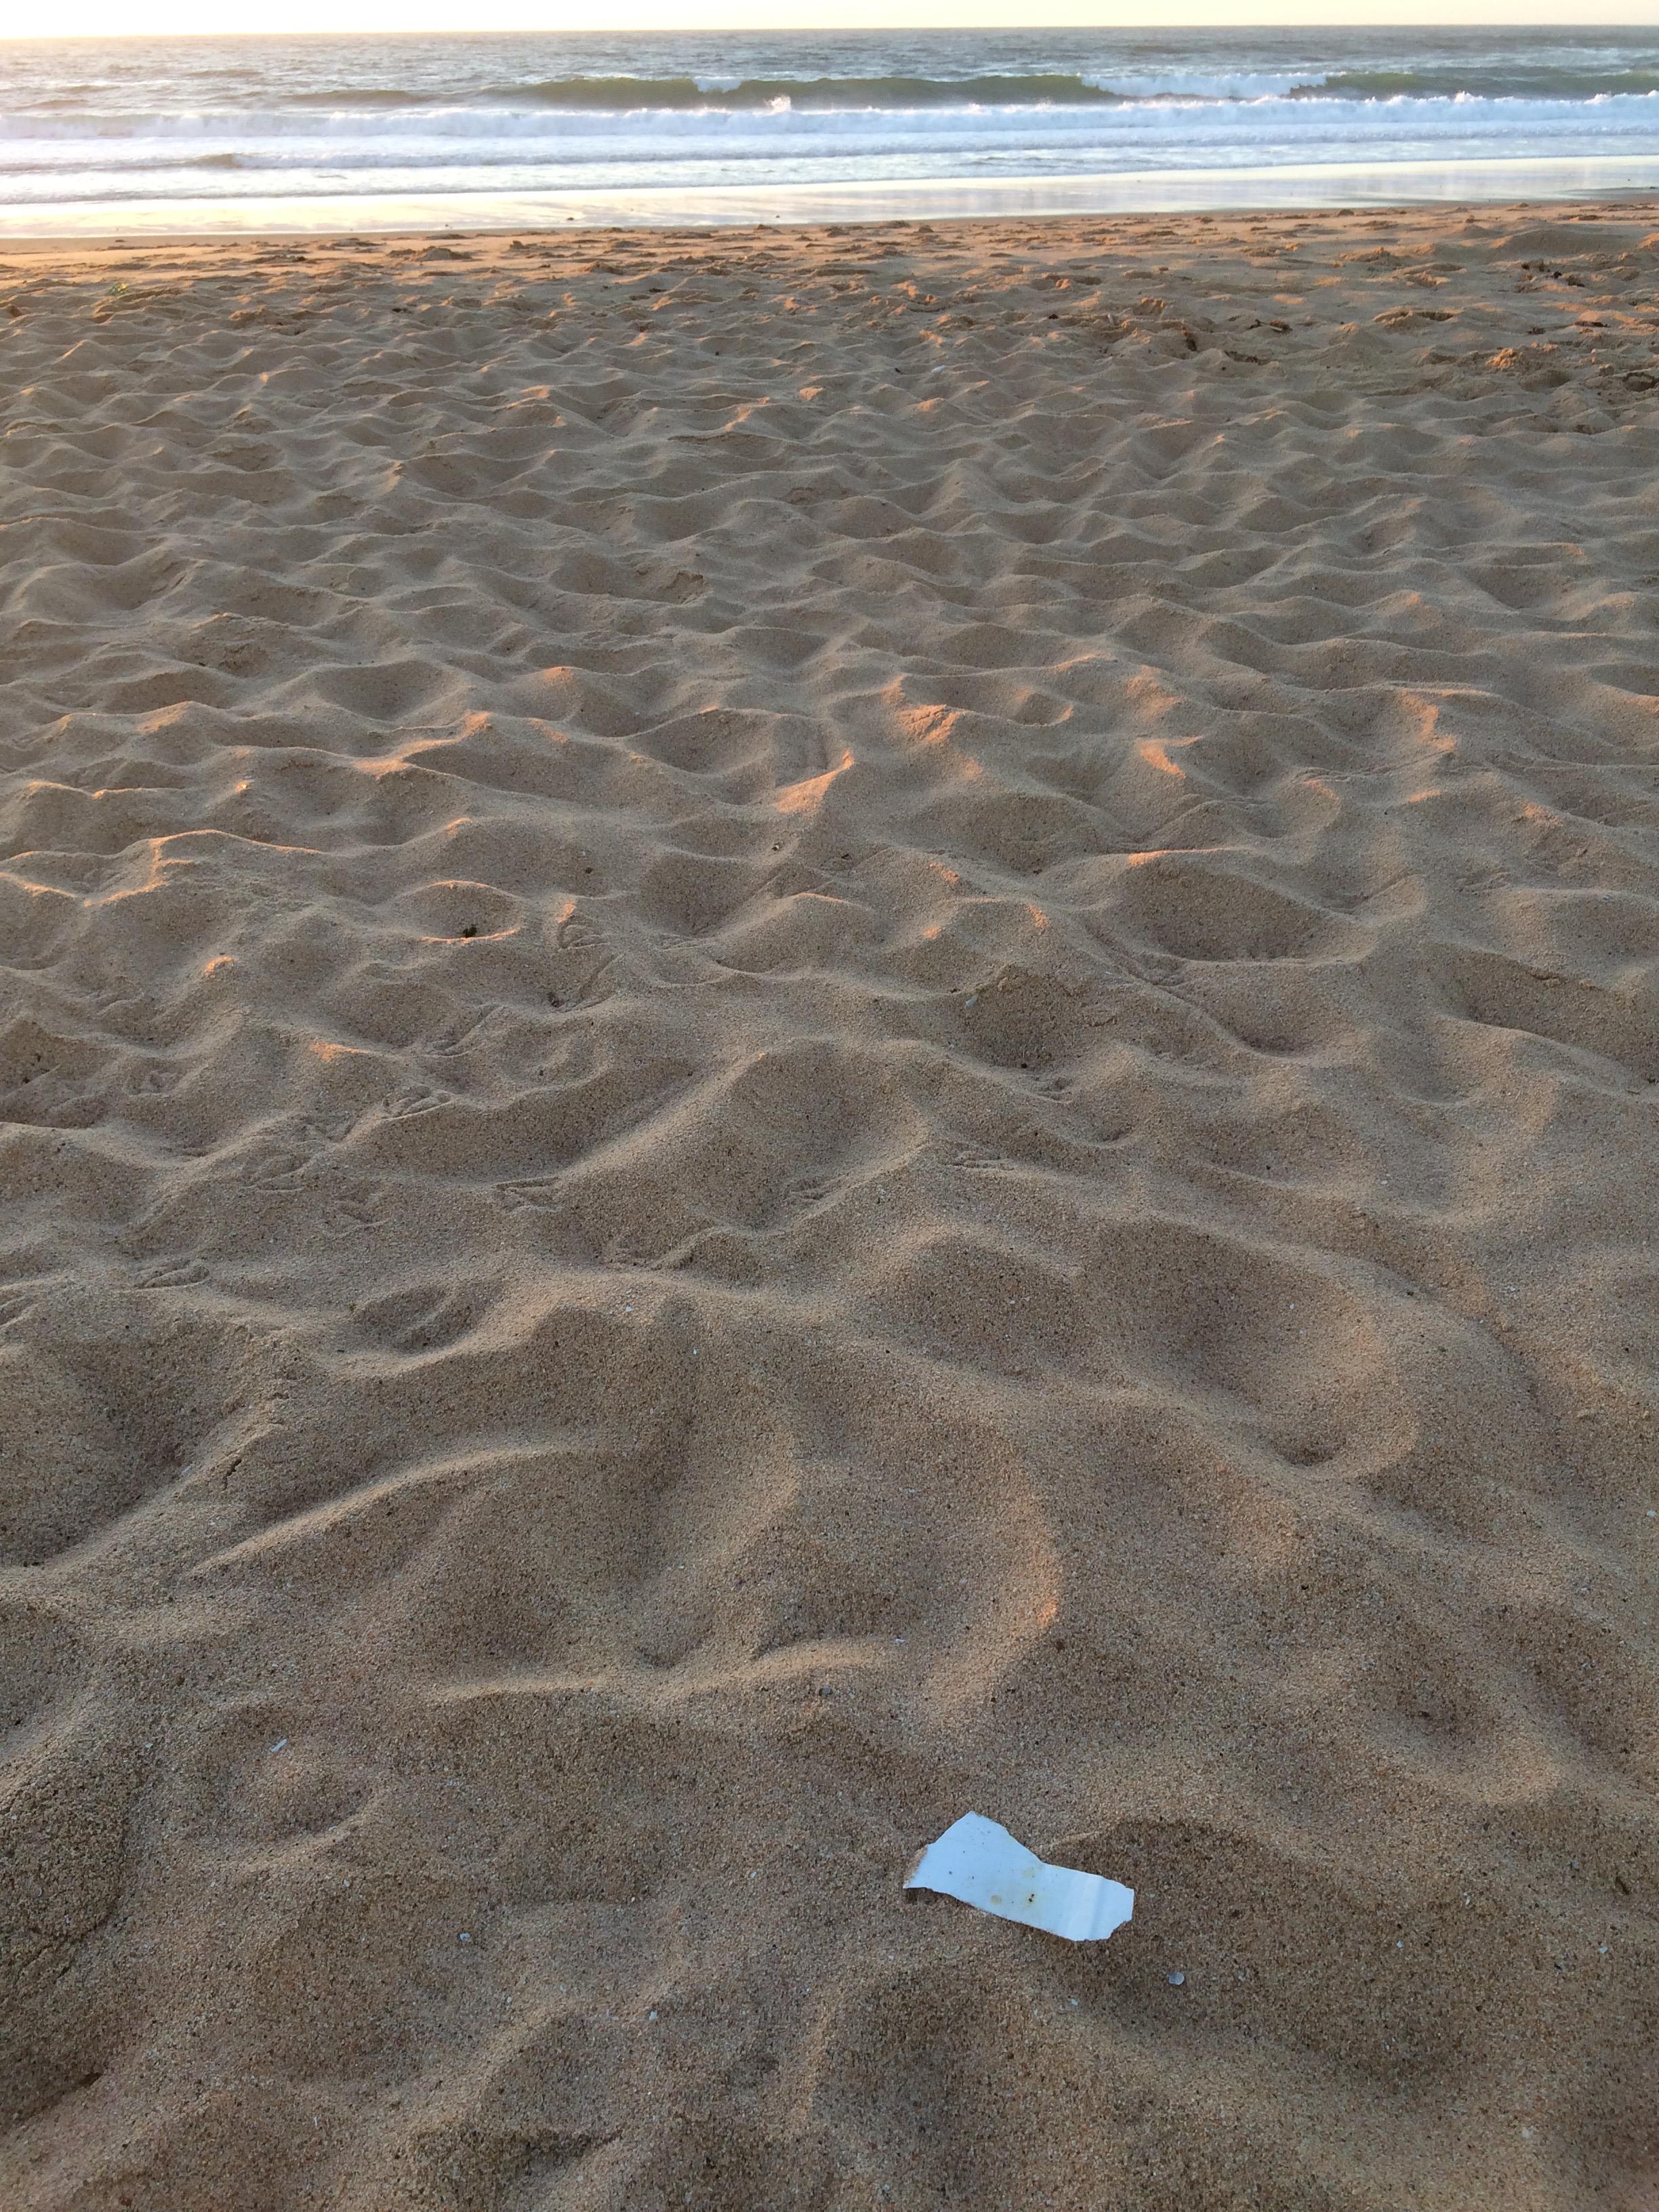
Object: Other plastic (Other plastic)